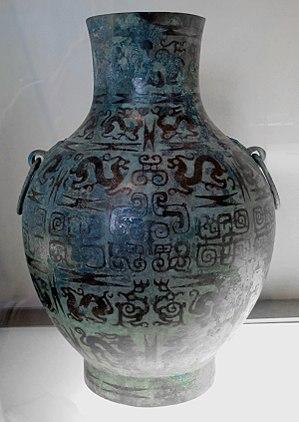
Vase hu pour conserver les boissons fermentées. Bronze avec incrustation de cuivre. H.
Le musée Cernuschi est un musée parisien consacré aux arts asiatiques, et plus spécifiquement à ceux de l'Extrême-Orient : Chine, Japon, Corée et Vietnam. C'est le deuxième musée consacré aux arts asiatiques en France et le cinquième consacré à l’art chinois en Europe.
La dynastie Zhou est selon l'historiographie traditionnelle la troisième dynastie chinoise. Dirigée par des rois appartenant au clan Jī, elle prend le pouvoir au XIᵉ siècle av. J.-C., faisant suite à la dynastie Shang, et reste en place jusqu'en 256 av. J.-C., date à laquelle s'achève le règne du dernier roi des Zhou. Elle s'éteint en 256 av. J.-C. puis son territoire est intégré au royaume de Qin en 249 av. J.-C.. Cette longévité fait de la dynastie Zhou la plus longue de toutes celles qui se sont succédé ou concurrencées durant l'Histoire de la Chine.
Les bronzes chinois sont universellement admirés comme des chefs-d’œuvre de l'art du bronze, tout particulièrement ceux réalisés au cours des deux premiers millénaires avant notre ère. Les bronzes des dynasties Shang et Zhou, depuis le XVIᵉ siècle et jusqu’à 221 avant notre ère, aux formes et décors étonnants, témoignent de l’esprit créatif et de la remarquable maîtrise technique des bronziers chinois au cours de l’âge du bronze. L'art des dynasties royales de l'Antiquité, fondement essentiel de l'art chinois, est en majorité un art du bronze.